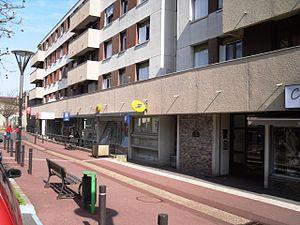
L'agence postale de Chilly-Mazarin (91)
Chilly-Mazarin est une commune française située à dix-huit kilomètres au sud de Paris dans le département de l’Essonne en région Île-de-France. Elle est le chef-lieu du canton de Chilly-Mazarin.